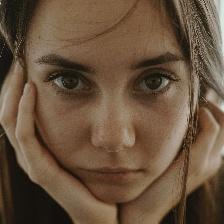
Label: faces